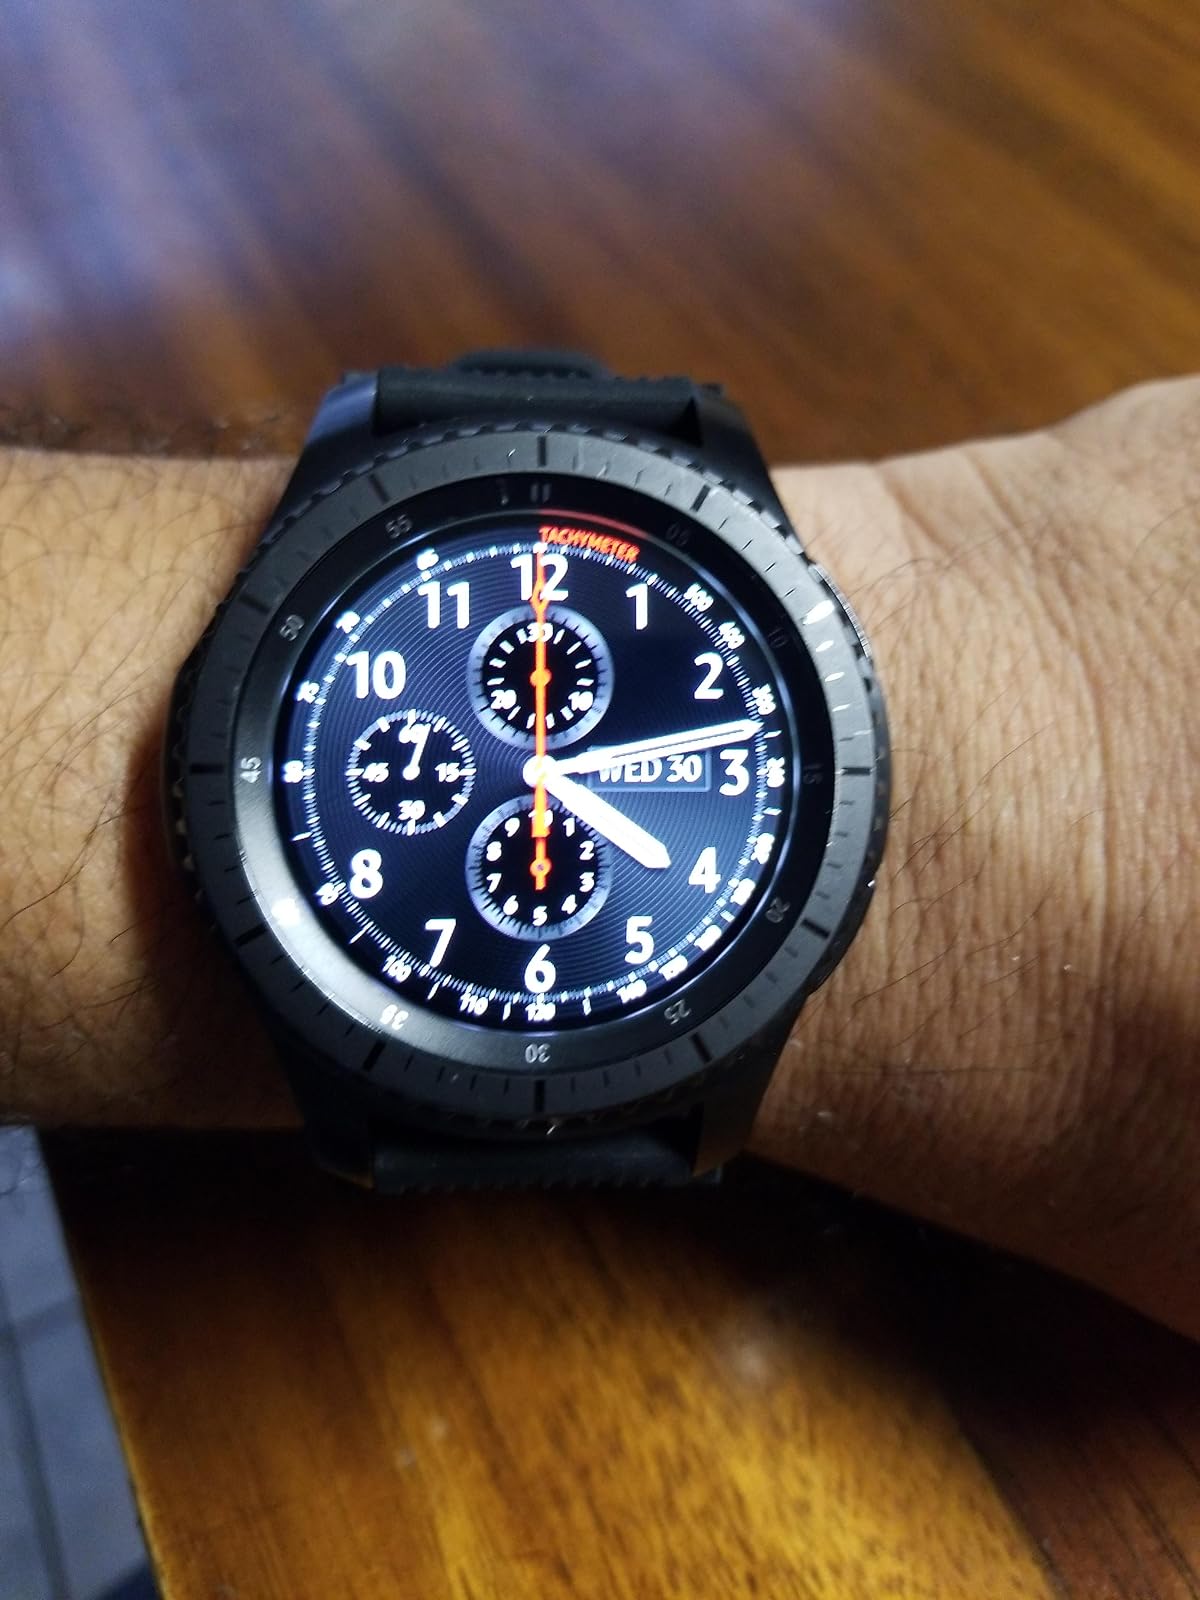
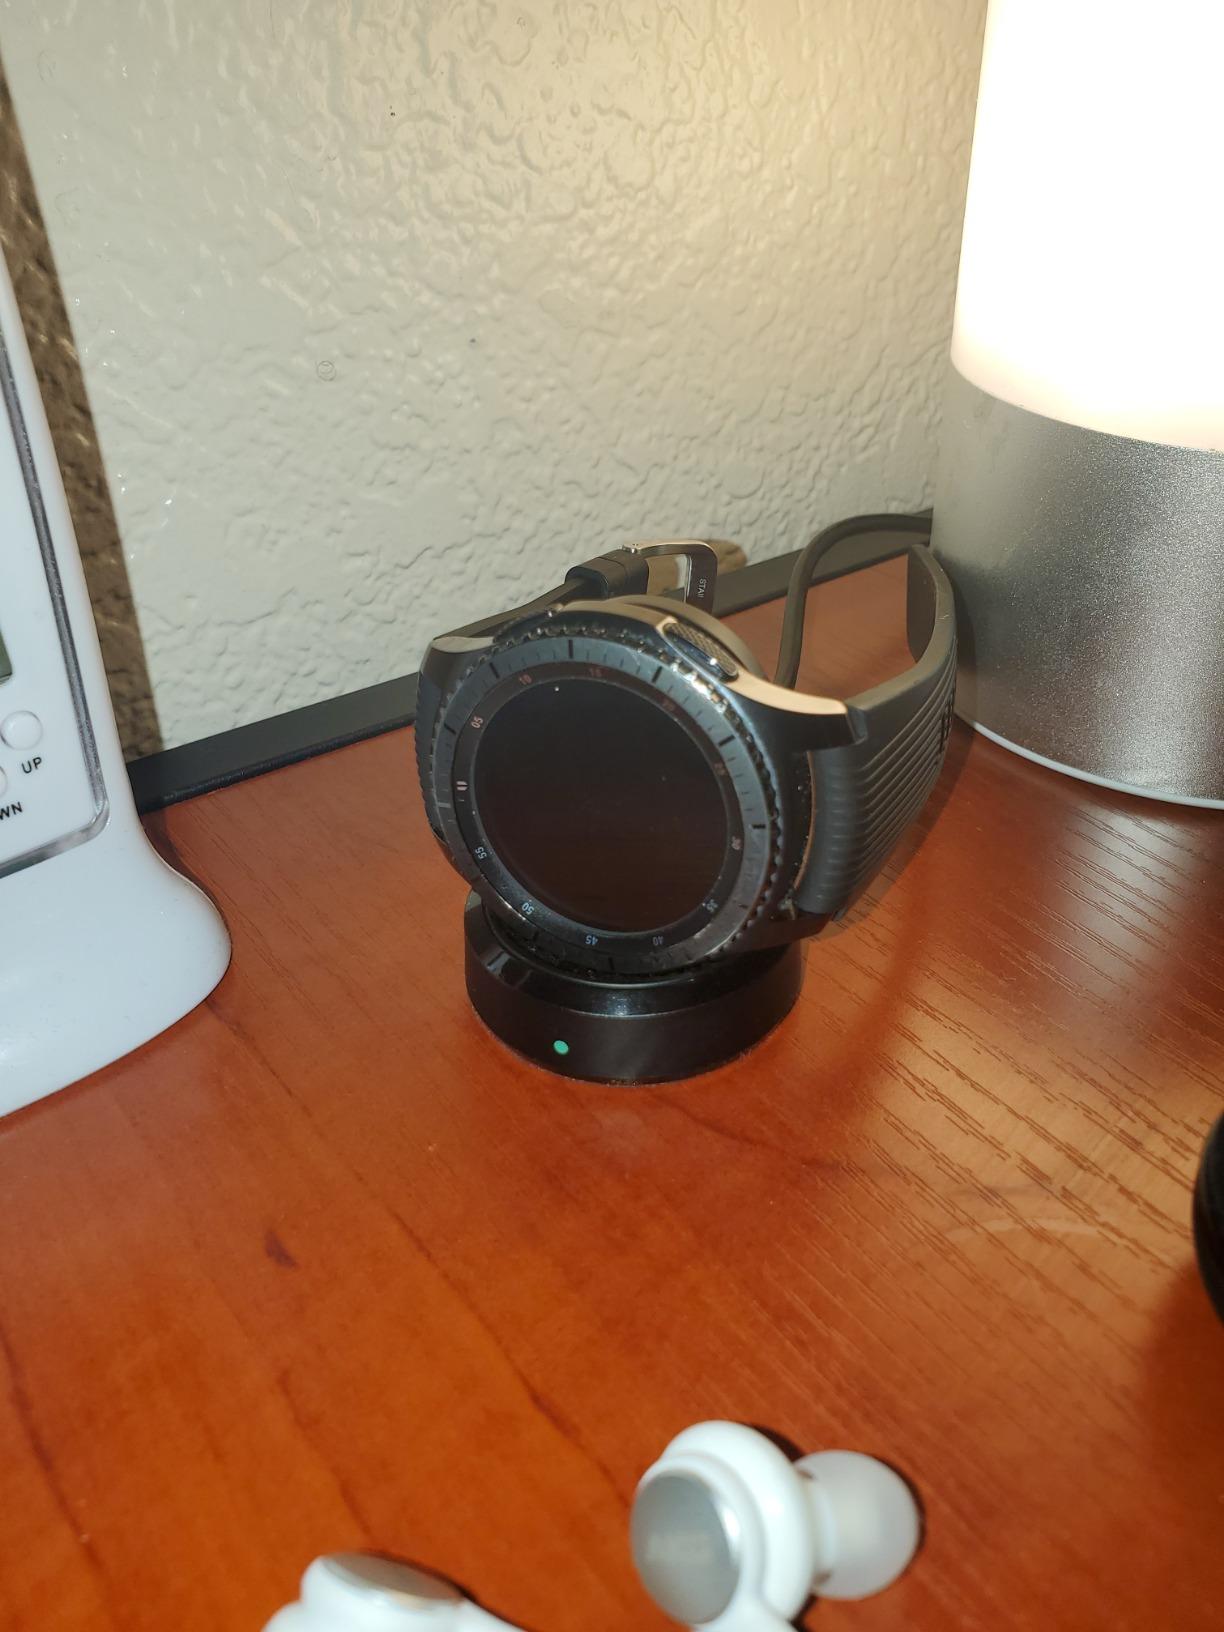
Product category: smartwatch
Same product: yes